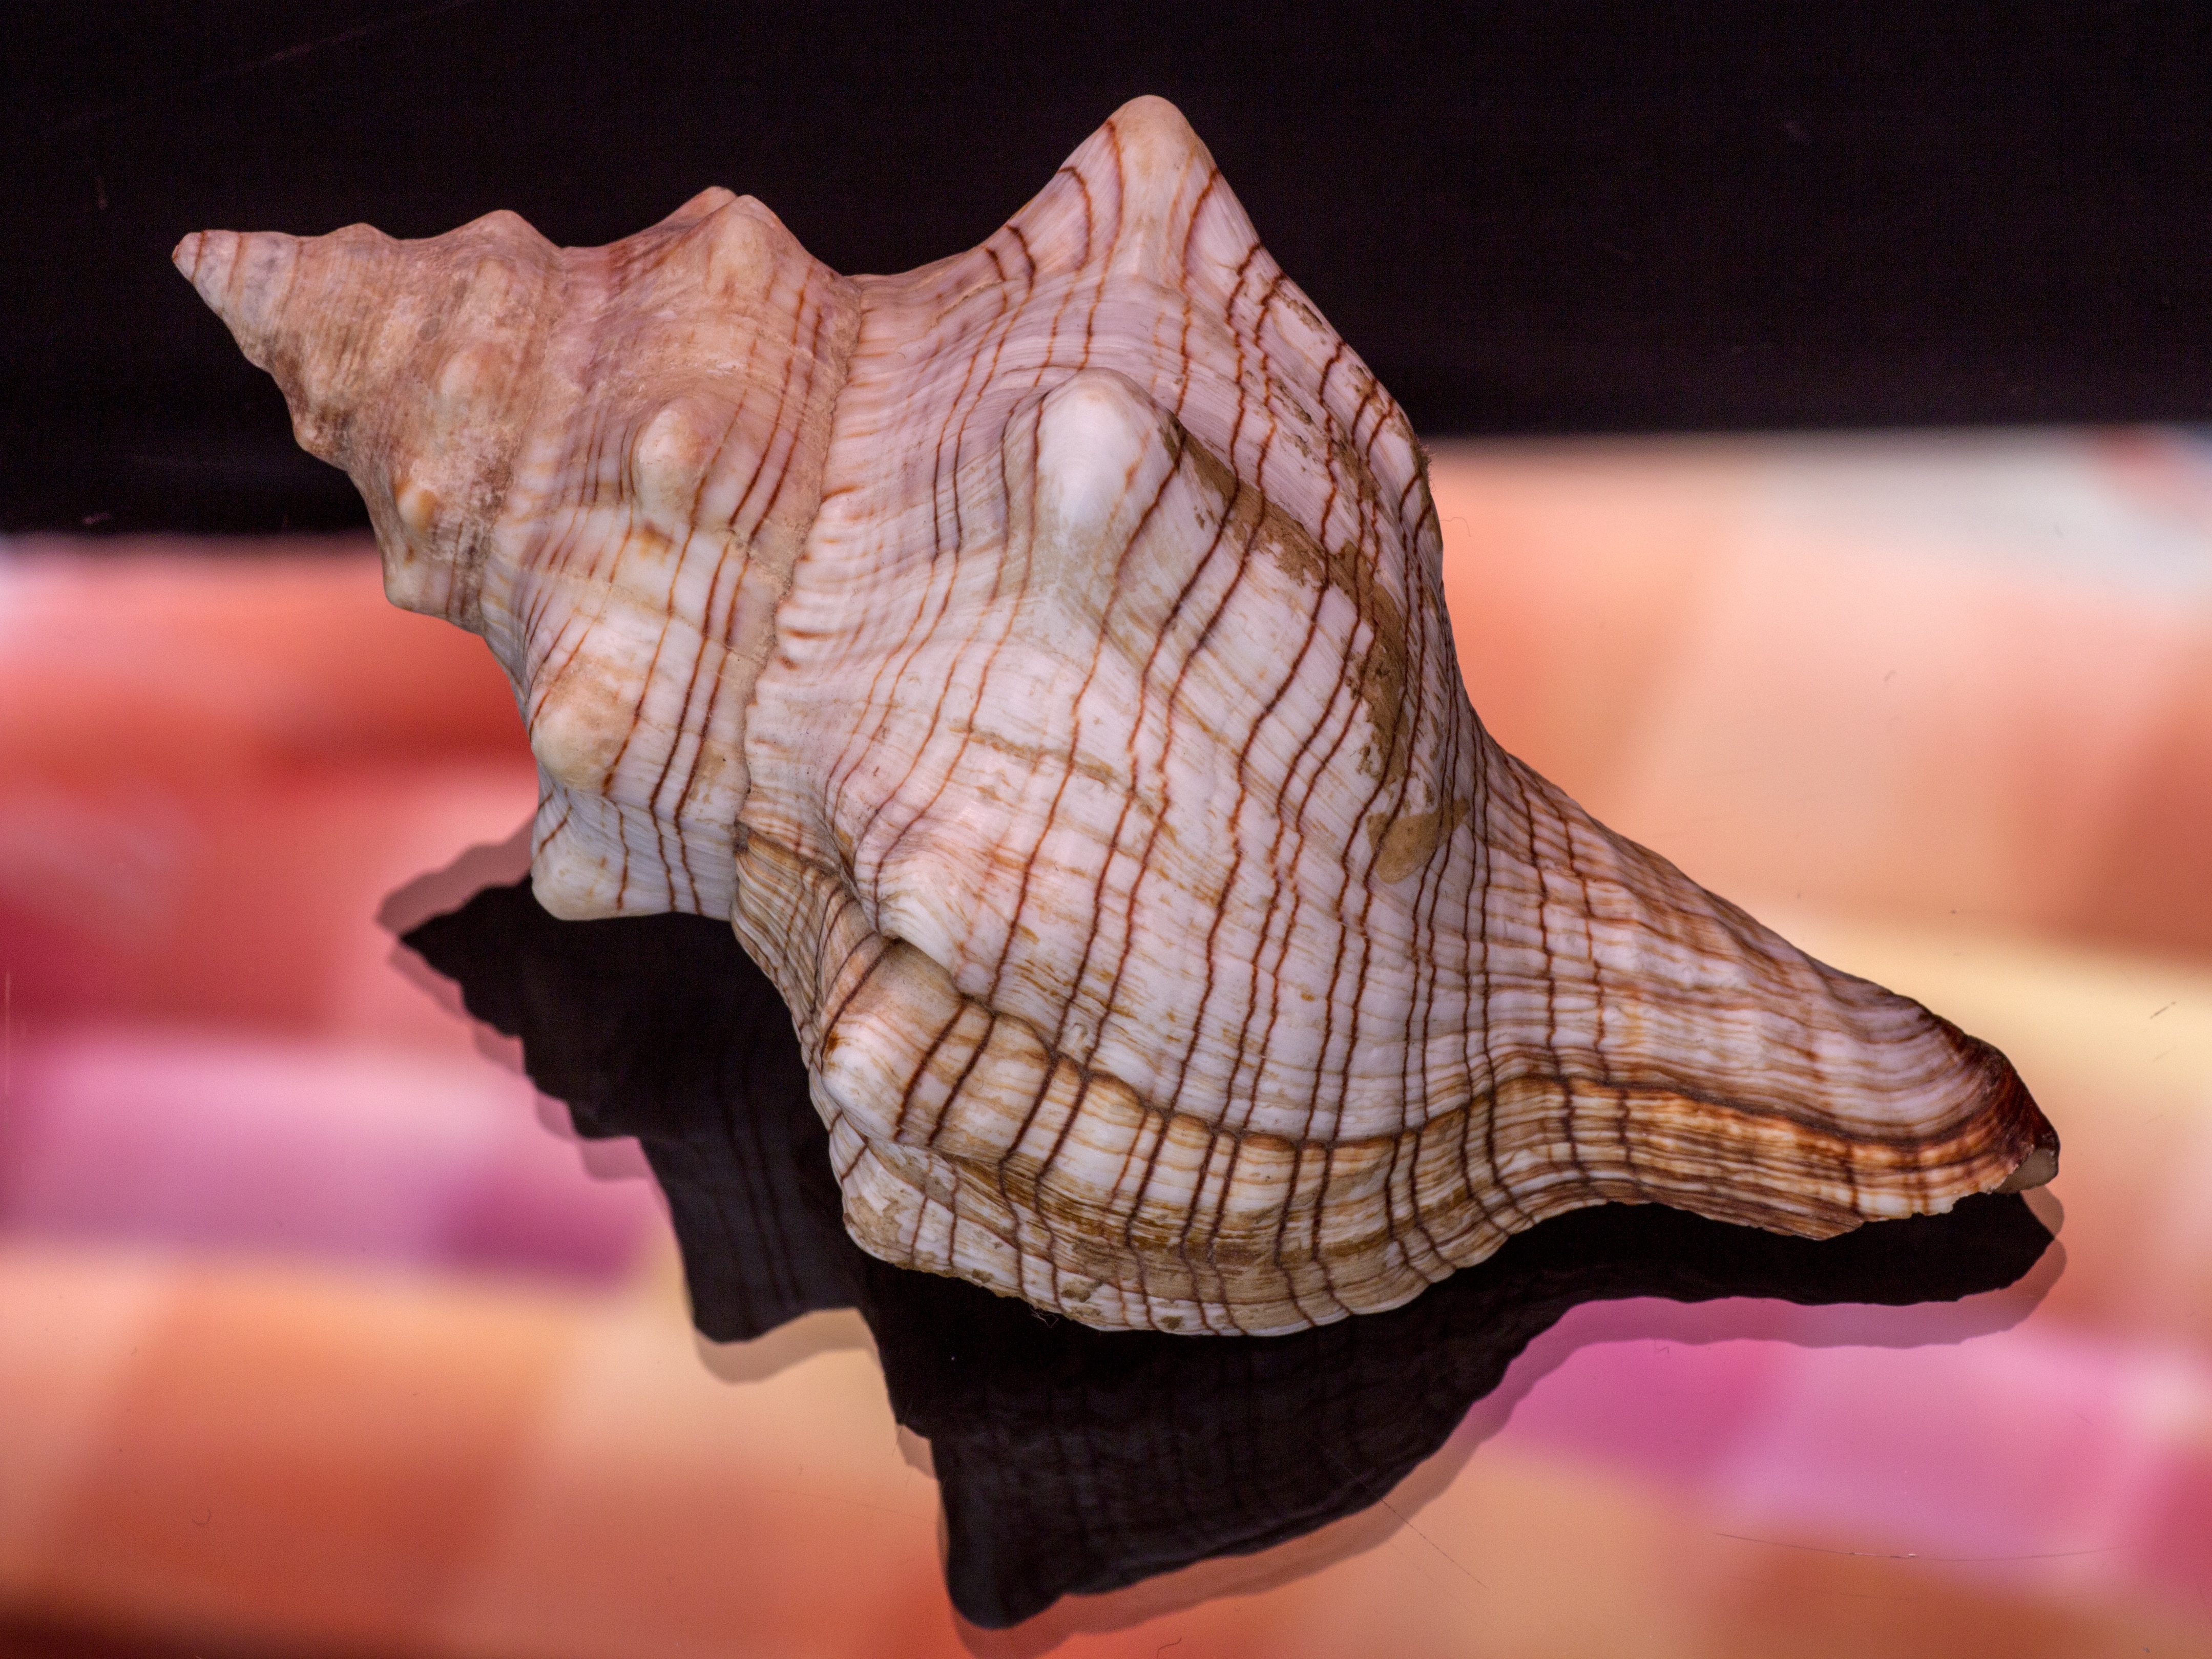
hand, wood, macro, still life, shell, invertebrate, seashell, conch, close up, art, head, macro photography, glass reflection